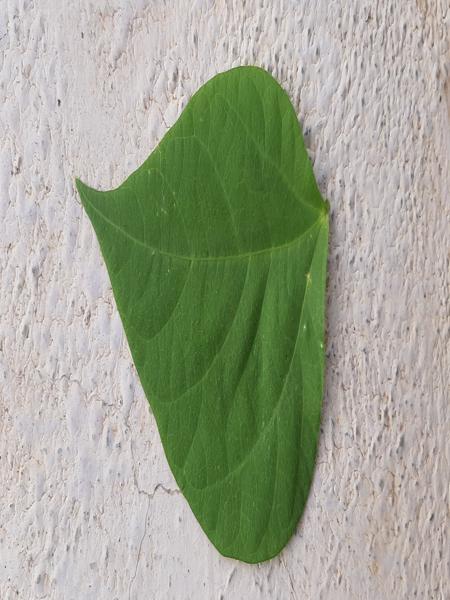
Plant: Beans